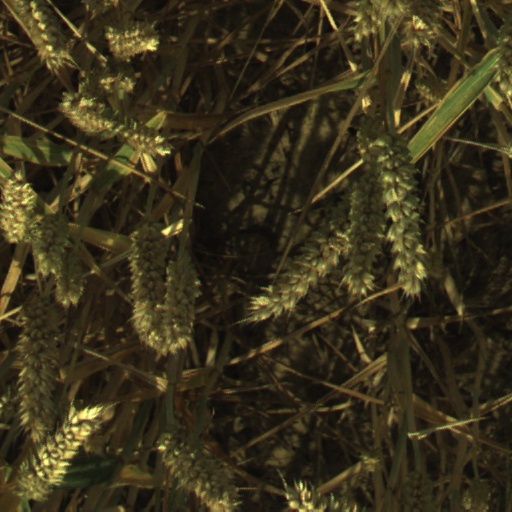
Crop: wheat